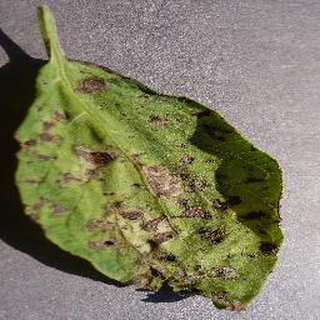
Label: potato_early_blight